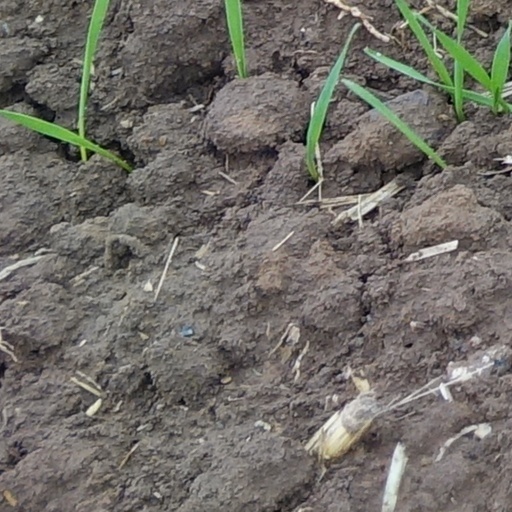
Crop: wheat